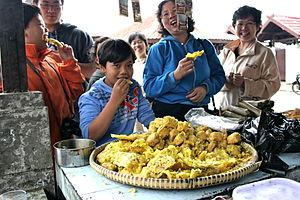
La cuisine javanaise est la cuisine des Javanais, une ethnie majoritaire en Indonésie, et plus précisément dans les provinces de Java central, Yogyakarta et Java oriental. Bien que la cuisine de Sumatra soit connue pour ses épices et ses influences indiennes et arabes, la cuisine javanaise est plus marquée par son originalité et sa simplicité. Certains plats peuvent toutefois être marqués par des influences étrangères, et notamment chinoises.